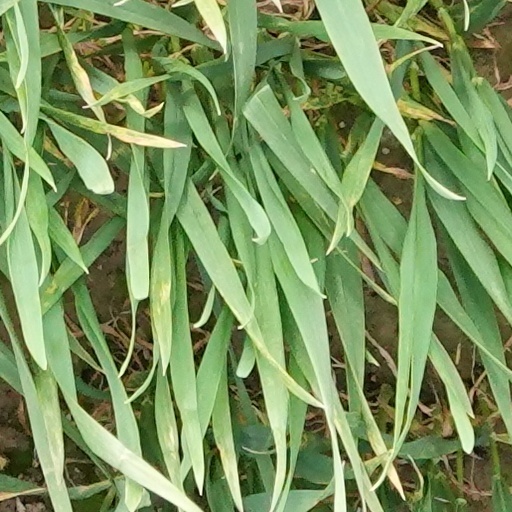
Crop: wheat